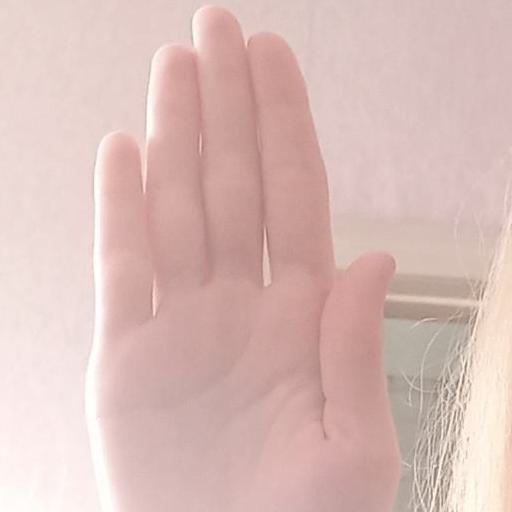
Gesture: stop